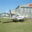
Label: airplane